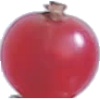
Label: redcurrant